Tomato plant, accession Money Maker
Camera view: horizontal (90 deg, fisheye); turntable rotation: 300 degrees
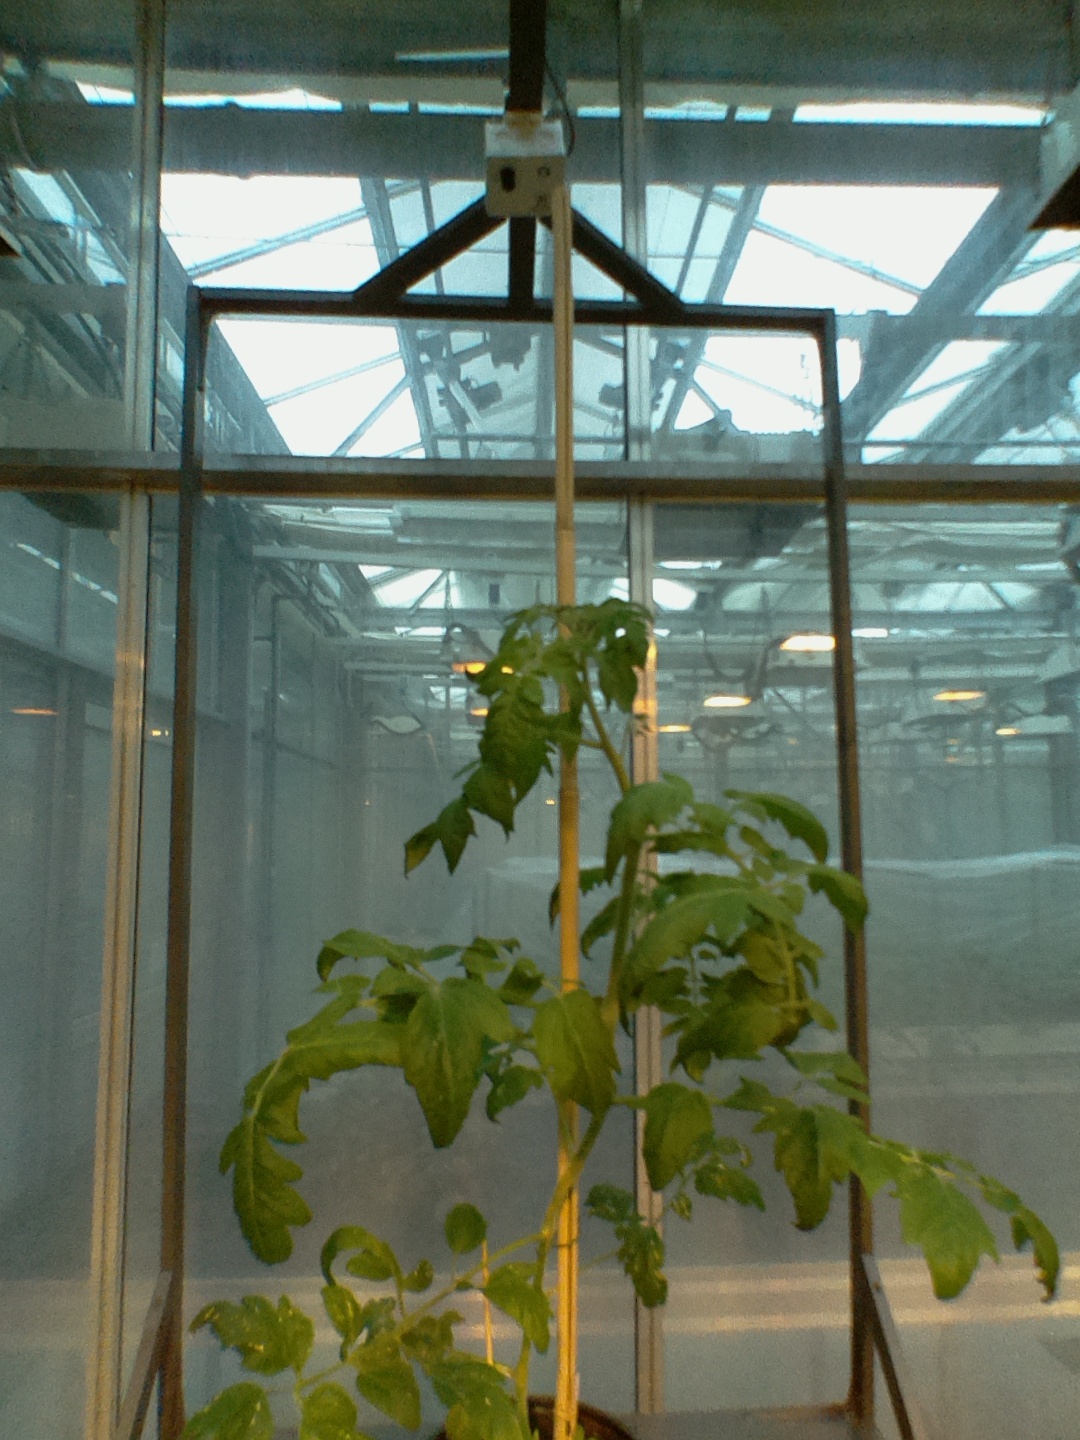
BBCH growth stage 53: 3 inflorescences visible